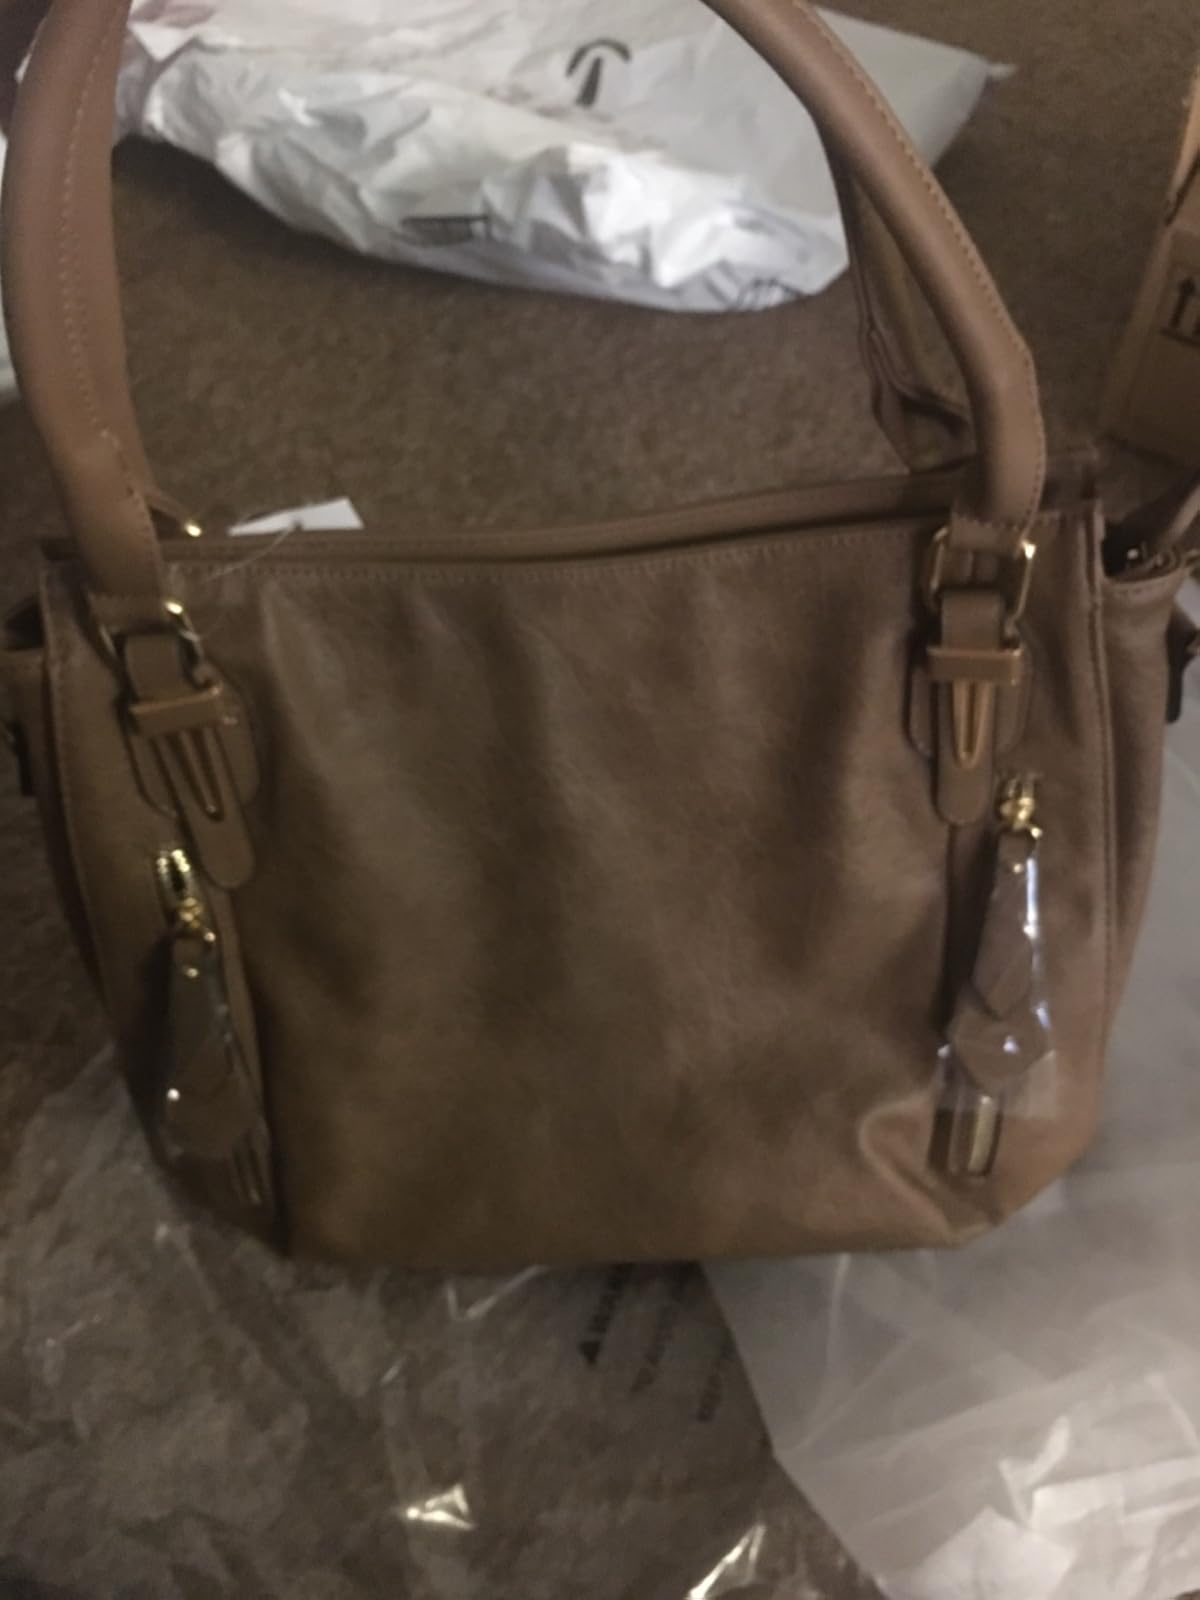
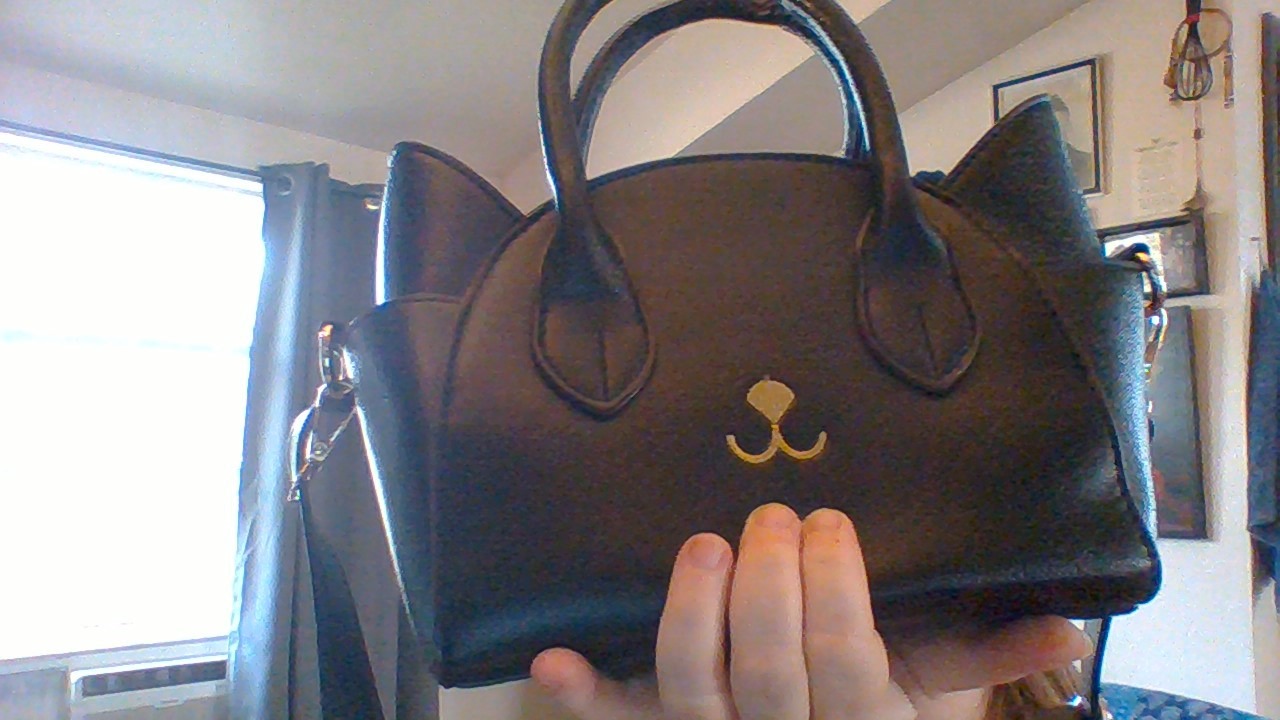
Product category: accessories_handbag
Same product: no